Santi Pietro e Paolo, Brebbia

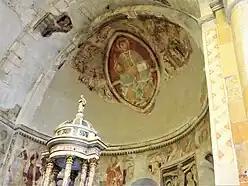

The interior has three naves on square pillars. Originally it had a trussed roof on the central nave. The semi-columns that start from the level of the capitals have been used to support the fall of the seventeenth-century vaults. The wide eastern apse has an ogival-shaped basin that still has 15th-century frescoes.